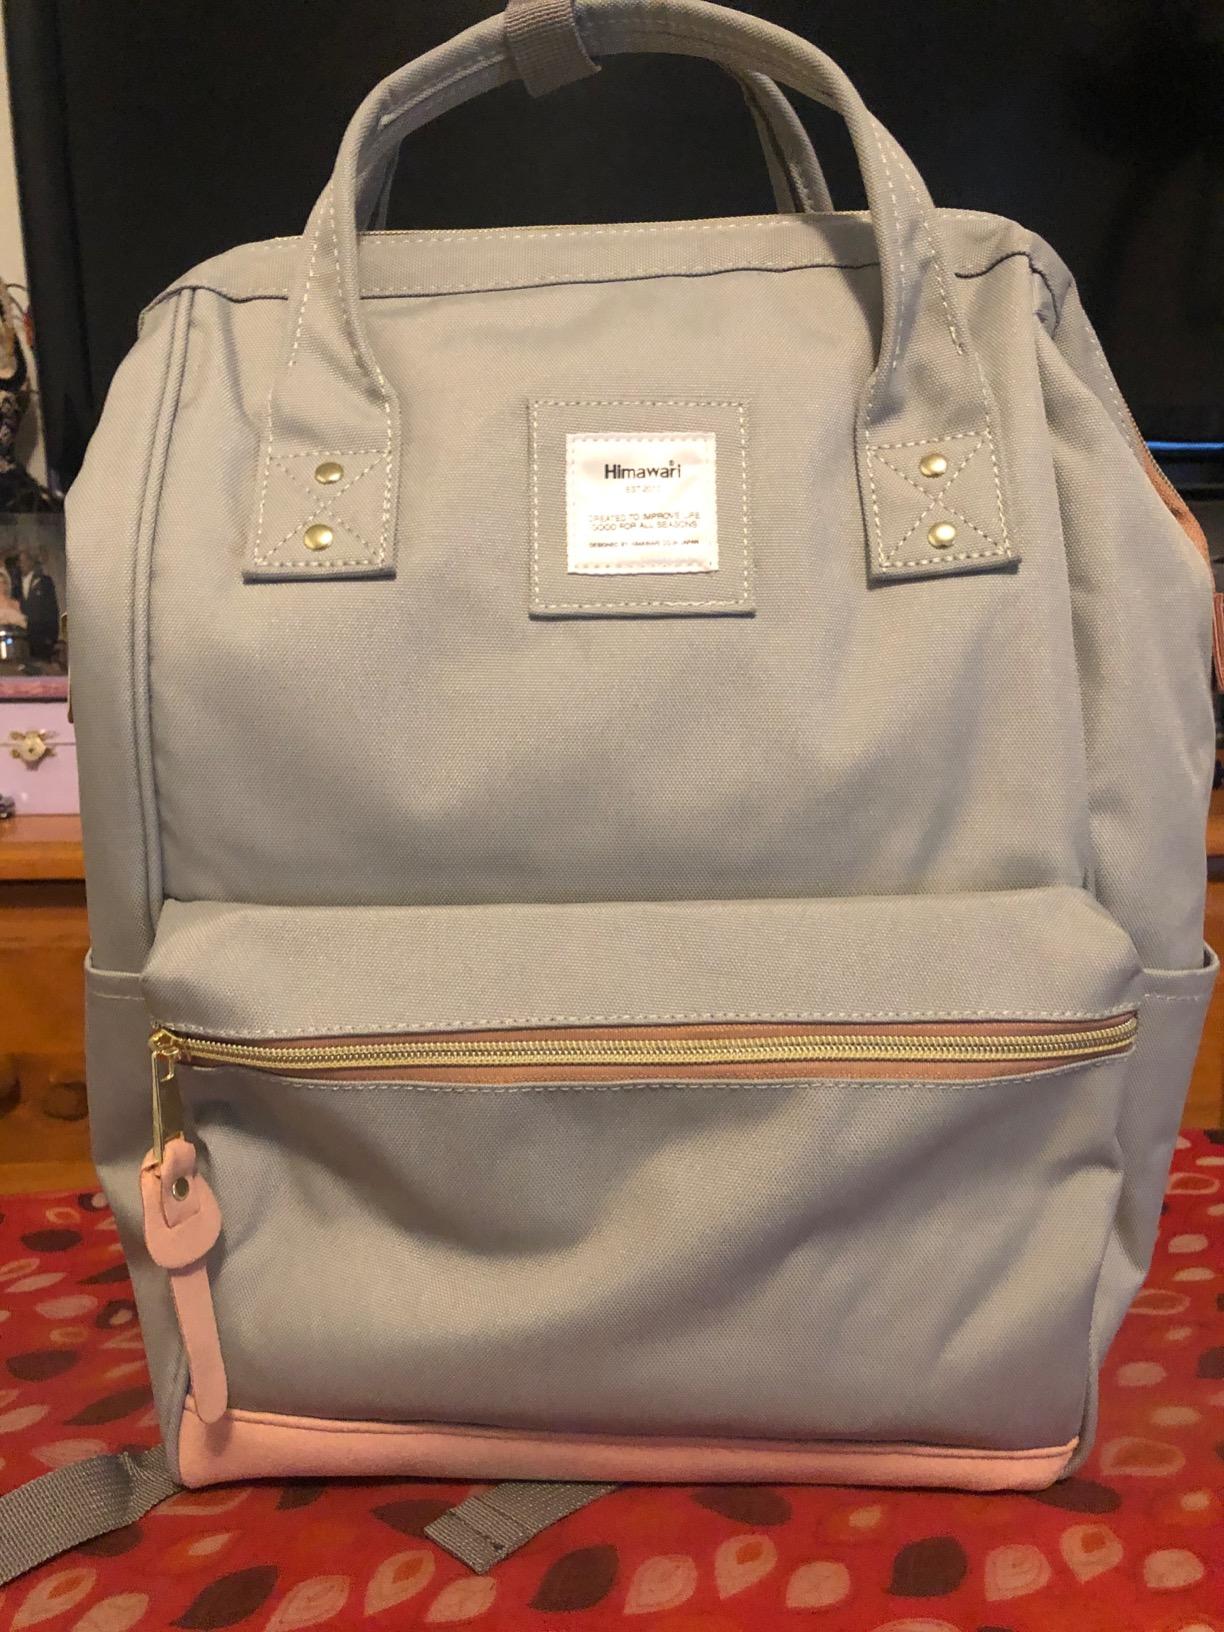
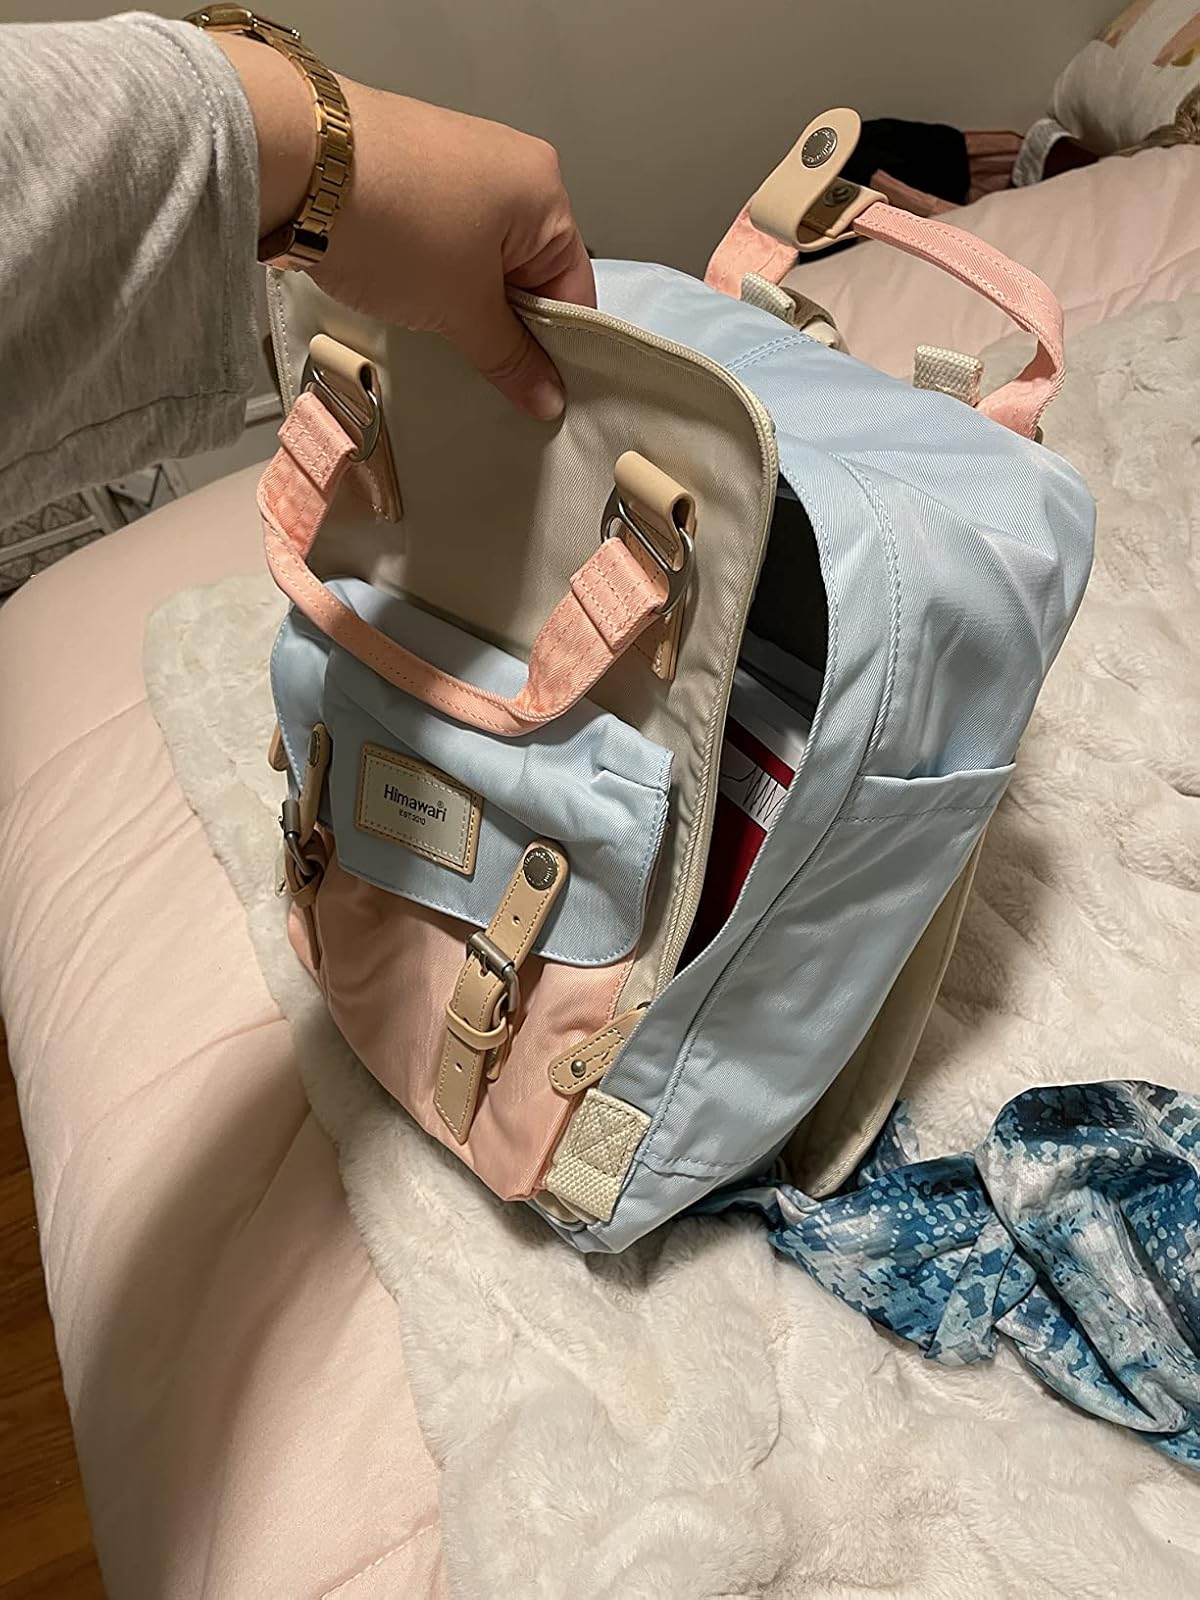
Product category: bag
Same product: no